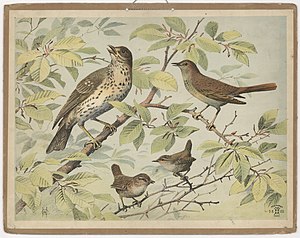
Alfred Jacobsen
Anskuelsestavle, Drossel, nattergal og gærdesmutte, efter akvarel af O.A. Hermansen. Farvelitografi i Alfred Jacobsens serie, Danske Billeder
Anskuelsestavle, Drossel, nattergal og gærdesmutte, efter akvarel af O. A. Hermansen. Farvelitografi i Alfred Jacobsens serie, Danske Billeder.
Alfred Martin Møller Jacobsen var en dansk litograf.